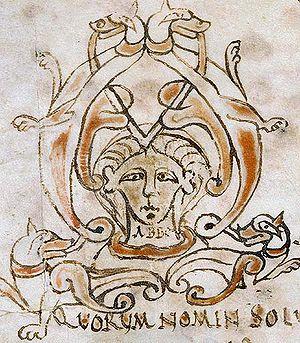
La renaissance ottonienne, également qualifiée de « renaissance du Xᵉ siècle », est une période médiévale de renouveau culturel de l'Occident chrétien, qui s'étend du début du Xᵉ siècle aux environs de l'an 1030.
Oswald de Worcester est un ecclésiastique anglo-saxon mort le 29 février 992.
L’abbaye de Saint-Benoît-sur-Loire, plus exactement abbaye de Fleury, est une abbaye bénédictine située à Saint-Benoît-sur-Loire dans le Loiret en région Centre-Val de Loire.